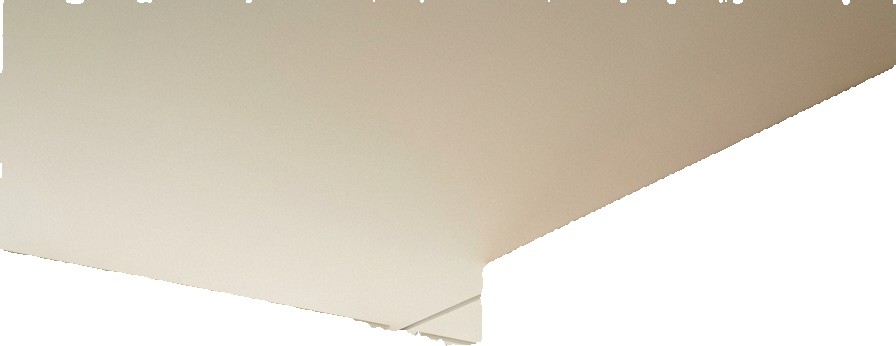
Surface category: ceiling